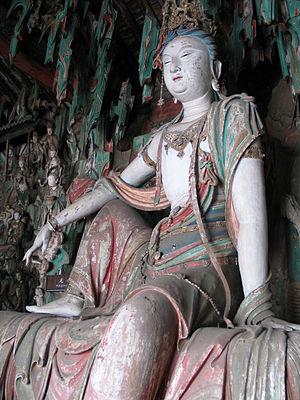
Le temple Shuanglin est un temple bouddhiste situé dans la province du Shanxi, en Chine.
Pingyao est une ville de la province du Shanxi en Chine. Elle est le chef-lieu du xian éponyme, placé sous la juridiction de la ville-préfecture de Jinzhong. Elle est située à 81,5 km au sud-sud-ouest de la capitale provinciale Taiyuan et à 475 km au sud-ouest de Pékin.